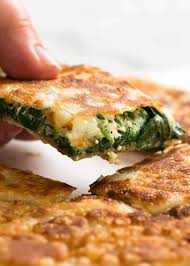
Yemek: gozleme